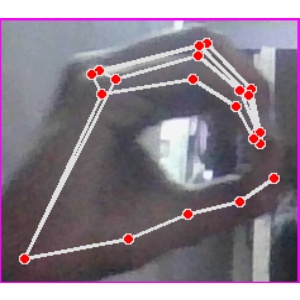
अक्षर: ठ